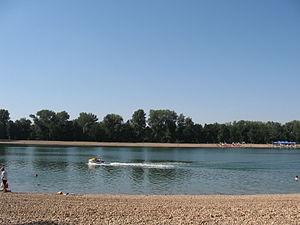
Makiš est un quartier de Belgrade, la capitale de la Serbie. Il est situé dans la municipalité de Čukarica. En 2002, il comptait 1 379 habitants.